Anthony Cottrell (rugby union)

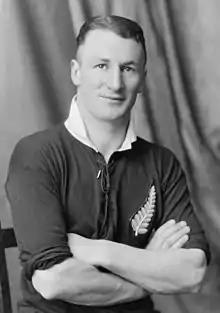

Anthony Ian "Beau" Cottrell (10 February 1907 – 10 December 1988) was a New Zealand rugby union player. A hooker and prop, Cottrell represented Canterbury at a provincial level and was a member of the New Zealand national side, the All Blacks, from 1929 to 1932. He played 22 matches for the All Blacks including 11 internationals. He went on to serve as a member of the management committee of the Canterbury Rugby Union.